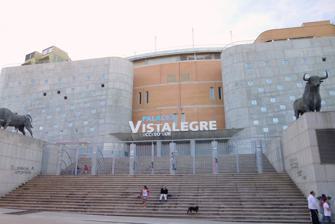
Building: Palacio Vistalegre
Country: Spain
Year built: 2000
Multipurpose arena in Madrid, Spain Palacio Vistalegre Entrance of venue, c. 2015 Address Calle de Utebo, 1 28025 Madrid Spain Location Vista Alegre , Carabanchel Coordinates 40°23′10″N 3°44′20″W / 40.38611°N 3.73889°W / 40.38611; -3.73889 Operator Palumi S.A. Capacity 14,000 (The Arena) 5,000 (The Center) 1,978 (Sala San Miguel) Construction Opened 30 March 2000 ( 2000-03-30 ) Construction cost €25 million Tenants CB Estudiantes ( ACB ) (2001–05) Real Madrid (ACB) (2004–10) BM Atlético Madrid ( ASOBAL ) (2011–13) Website palaciovistalegre .com The Palacio Vistalegre is a multipurpose arena located in Madrid , Spain. It was built on the site of the former bullring, "Plaza de toros de Vista Alegre", built in 1906 and demolished in 1995. The venue is composed of three main spaces: The Arena, The Centre and the Sala San Miguel (formerly known as The Box). History Palacio Vistalegre during a basketball game In 1980, the original bullring closed, and the site stood empty until plans were unveiled in 1996 for the modern arena, which would also be capable of staging bullfights. The arena was opened in 2000, offering a seating capacity of 14,000 and has 1,015 parking places. See also List of indoor arenas in Spain External links Media related to Palacio Vistalegre at Wikimedia Commons Official website (in Spanish) World Stadiums Events and tenants Preceded by Raimundo Saporta Pavilion Home of Real Madrid 2004–2010 Succeeded by Caja Mágica Preceded by Palacio de Deportes de la CAM Home of CB Estudiantes 2001–2005 Succeeded by Madrid Arena v t e European Arenas Association members Current (by region) Central Accor Arena (Paris) Barclays Arena (Hamburg) Festhalle Frankfurt Forest National (Brussels) Hanns-Martin-Schleyer-Halle (Stuttgart) Olympiahalle (Munich) Paris La Défense Arena Porsche-Arena (Stuttgart) Rockhal (Luxembourg) Rotterdam Ahoy Uber Arena (Berlin) Wiener Stadthalle (Vienna) East Arena Riga Gliwice Arena O2 Arena (Prague) Tauron Arena Kraków Twinsbet Arena (Vilnius) Unibet Arena (Tallinn) Žalgiris Arena (Kaunas) North Malmö Arena Scandinavium (Gothenburg) Stockholm Live Annexet Avicii Arena Hovet Södra Teatern Strawberry Arena Tele2 Arena Unity Arena (Oslo) South Forum di Milano (Milan) Hallenstadion (Zurich) László Papp Budapest Sports Arena (Budapest) MEO Arena (Lisbon) Navarra Arena (Pamplona) Palacio Vistalegre (Madrid) PalaLottomatica (Rome) Palau Sant Jordi (Barcelona) Roig Arena (Valencia) St. Jakobshalle (Basel) WiZink Center (Madrid) West AO Arena (Manchester) bp pulse LIVE (Birmingham) Co-op Live (Manchester) The O2 Arena (London) OVO Hydro (Glasgow) SSE Arena (Belfast) Wembley Arena (London) Former Arena Zagreb Belgrade Arena Főnix Aréna (Debrecen) Gatorade Center (Turku) Helsinki Halli ISS Dome (Düsseldorf) Utilita Arena Birmingham v t e Bullrings in Spain Only bullrings with article appear in this template First category Barcelona Bilbao Córdoba Madrid ( Las Ventas ) Málaga Pamplona San Sebastián Seville Valencia Zaragoza Second category A Coruña Albacete Algeciras Almería Aranjuez Burgos El Puerto de Santa María Gijón Huelva Jaén León Logroño Los Barrios Madrid ( Vistalegre ) Melilla Murcia Palencia Pontevedra Salamanca Santander Toledo Vitoria-Gasteiz Third category Calatayud La Línea de la Concepción Leganés Fuengirola Ronda San Fernando San Roque Authority control databases : Geographic MusicBrainz place This article about a Spanish sports venue is a stub . You can help Wikipedia by expanding it . v t e This bullfighting -related article is a stub . You can help Wikipedia by expanding it . v t e